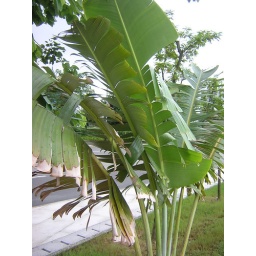
Right, near the Macau Tower. Nice trees, though. The banana tree is one of my favorite plants.